George Carnegie Palmer

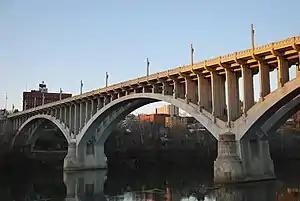
High Level Bridge (aka Robert H. Mollohan-Jefferson Street Bridge)

In 1907, Palmer & Hornbostel designed the New York State Education Building in Albany, gaining the contract by winning another design competition. Based on the Mausoleum at Halicarnassus, the education building features tall steel columns covered in marble with terra cotta Corinthian capitals. Palmer & Hornbostel used steel for fire safety and to enable its size and height. "The New York Times" said, "Imagine a Greek temple with electric elevators".